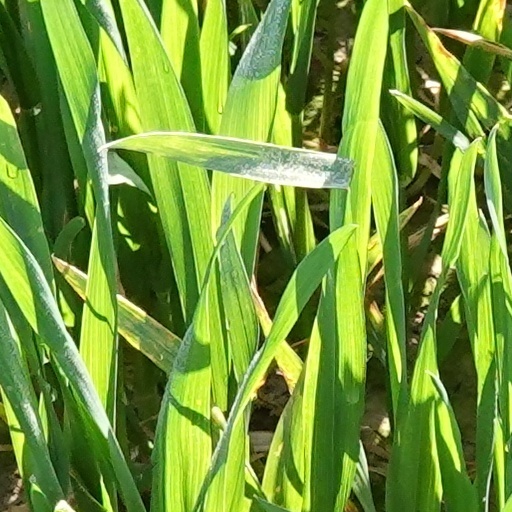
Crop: wheat